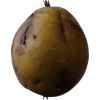
Label: Pear 3